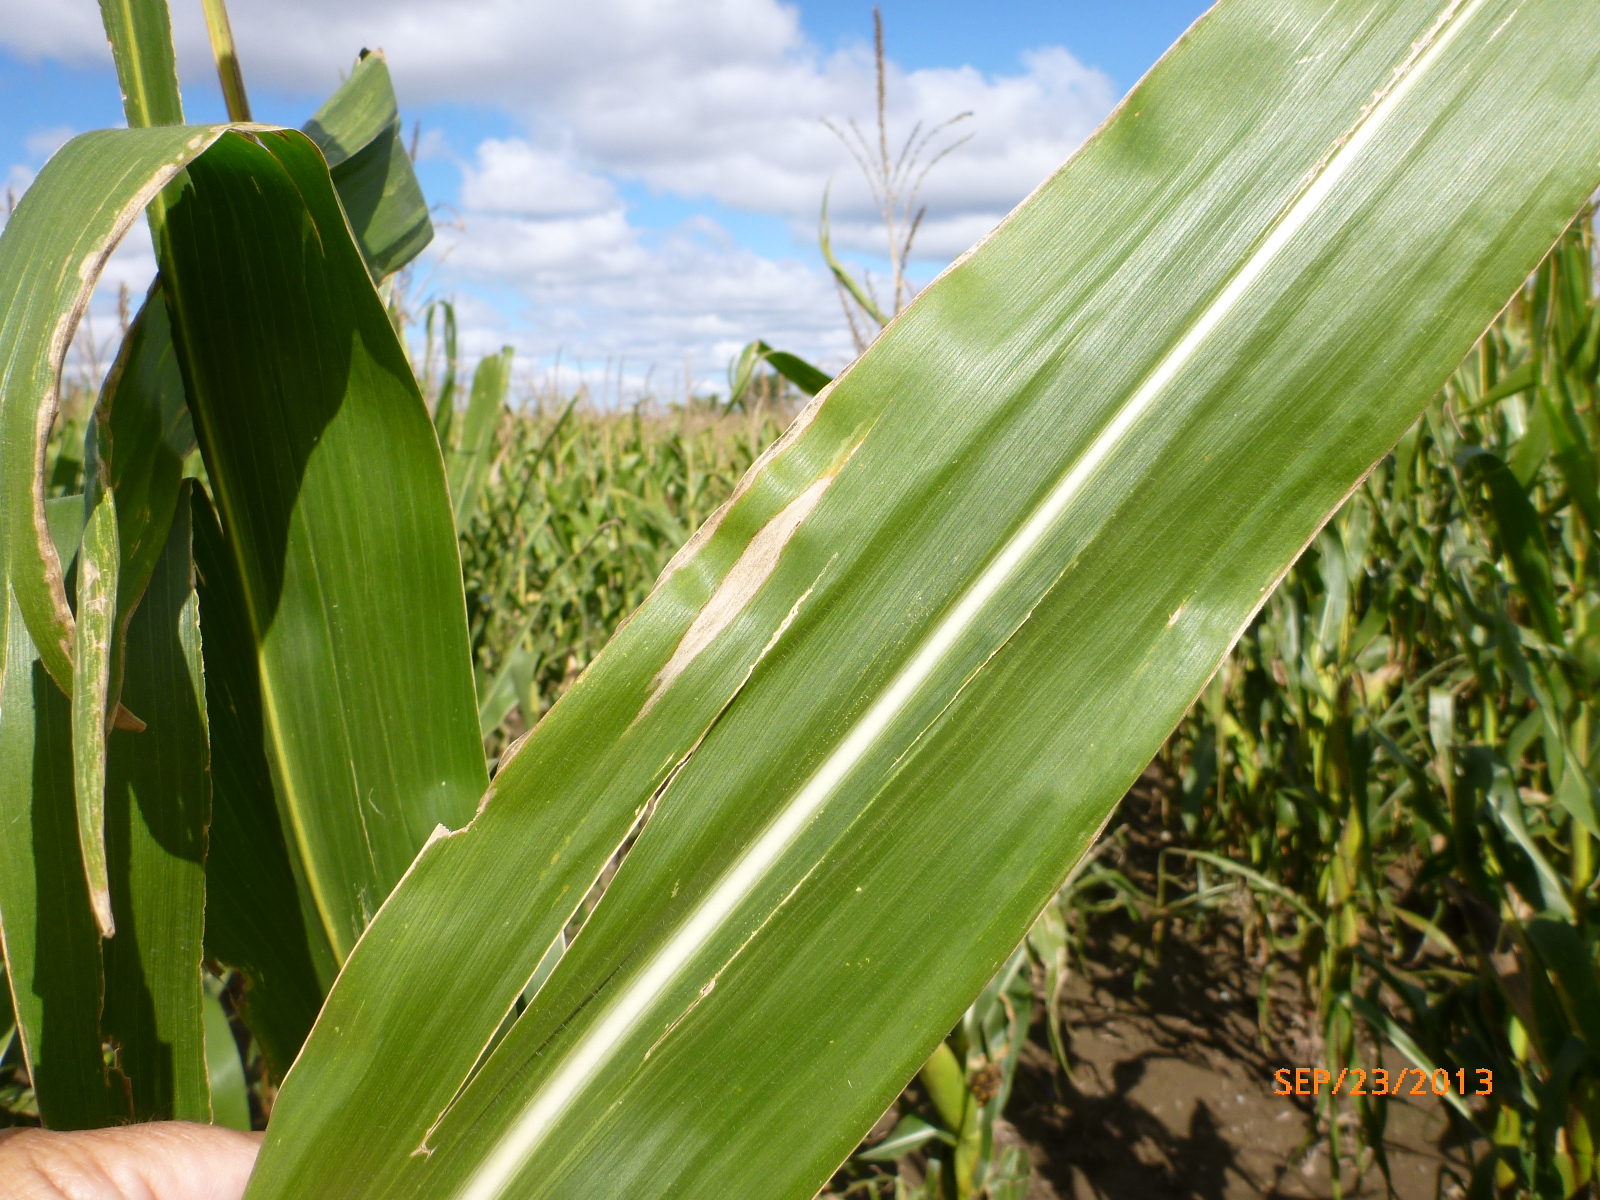
Labels: Corn leaf blight, Corn leaf blight